Robotic non-destructive testing

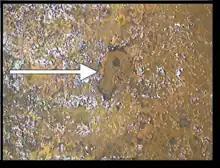
A high-resolution camera image of an internal corrosion pit in a pipe wall

Robotic NDT tools employ cameras to provide technicians an optimal view of the inspection area. Some cameras provide specific views of the pipeline (e.g., straight forward, sensor contact area on the metal) to assist in controlling the tool, while other cameras are used to take high-resolution photographs of inspection findings.